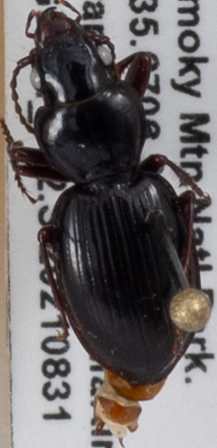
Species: Cyclotrachelus freitagi
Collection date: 2021-08-31
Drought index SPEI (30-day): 1.93
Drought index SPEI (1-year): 1.22
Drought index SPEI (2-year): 2.09